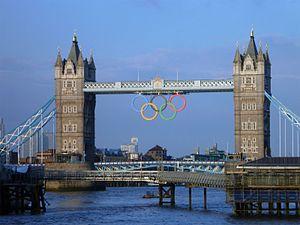
Les anneaux olympiques sur Tower Bridge pour les JO de 2012
Les Jeux olympiques d'été de 2012 ont lieu du 27 juillet au 12 août 2012 à Londres. La capitale britannique est la première ville à accueillir les Jeux olympiques modernes pour la troisième fois, après ceux de 1908 et de 1948.